Guildford College

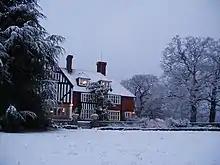
Merrist Wood College

For its education purposes the college manages 400 acres (1.6 km) of land from which expertise it produces valuable produce and, adjoining hedgerows, supports biodiversity. Key specialisations are: